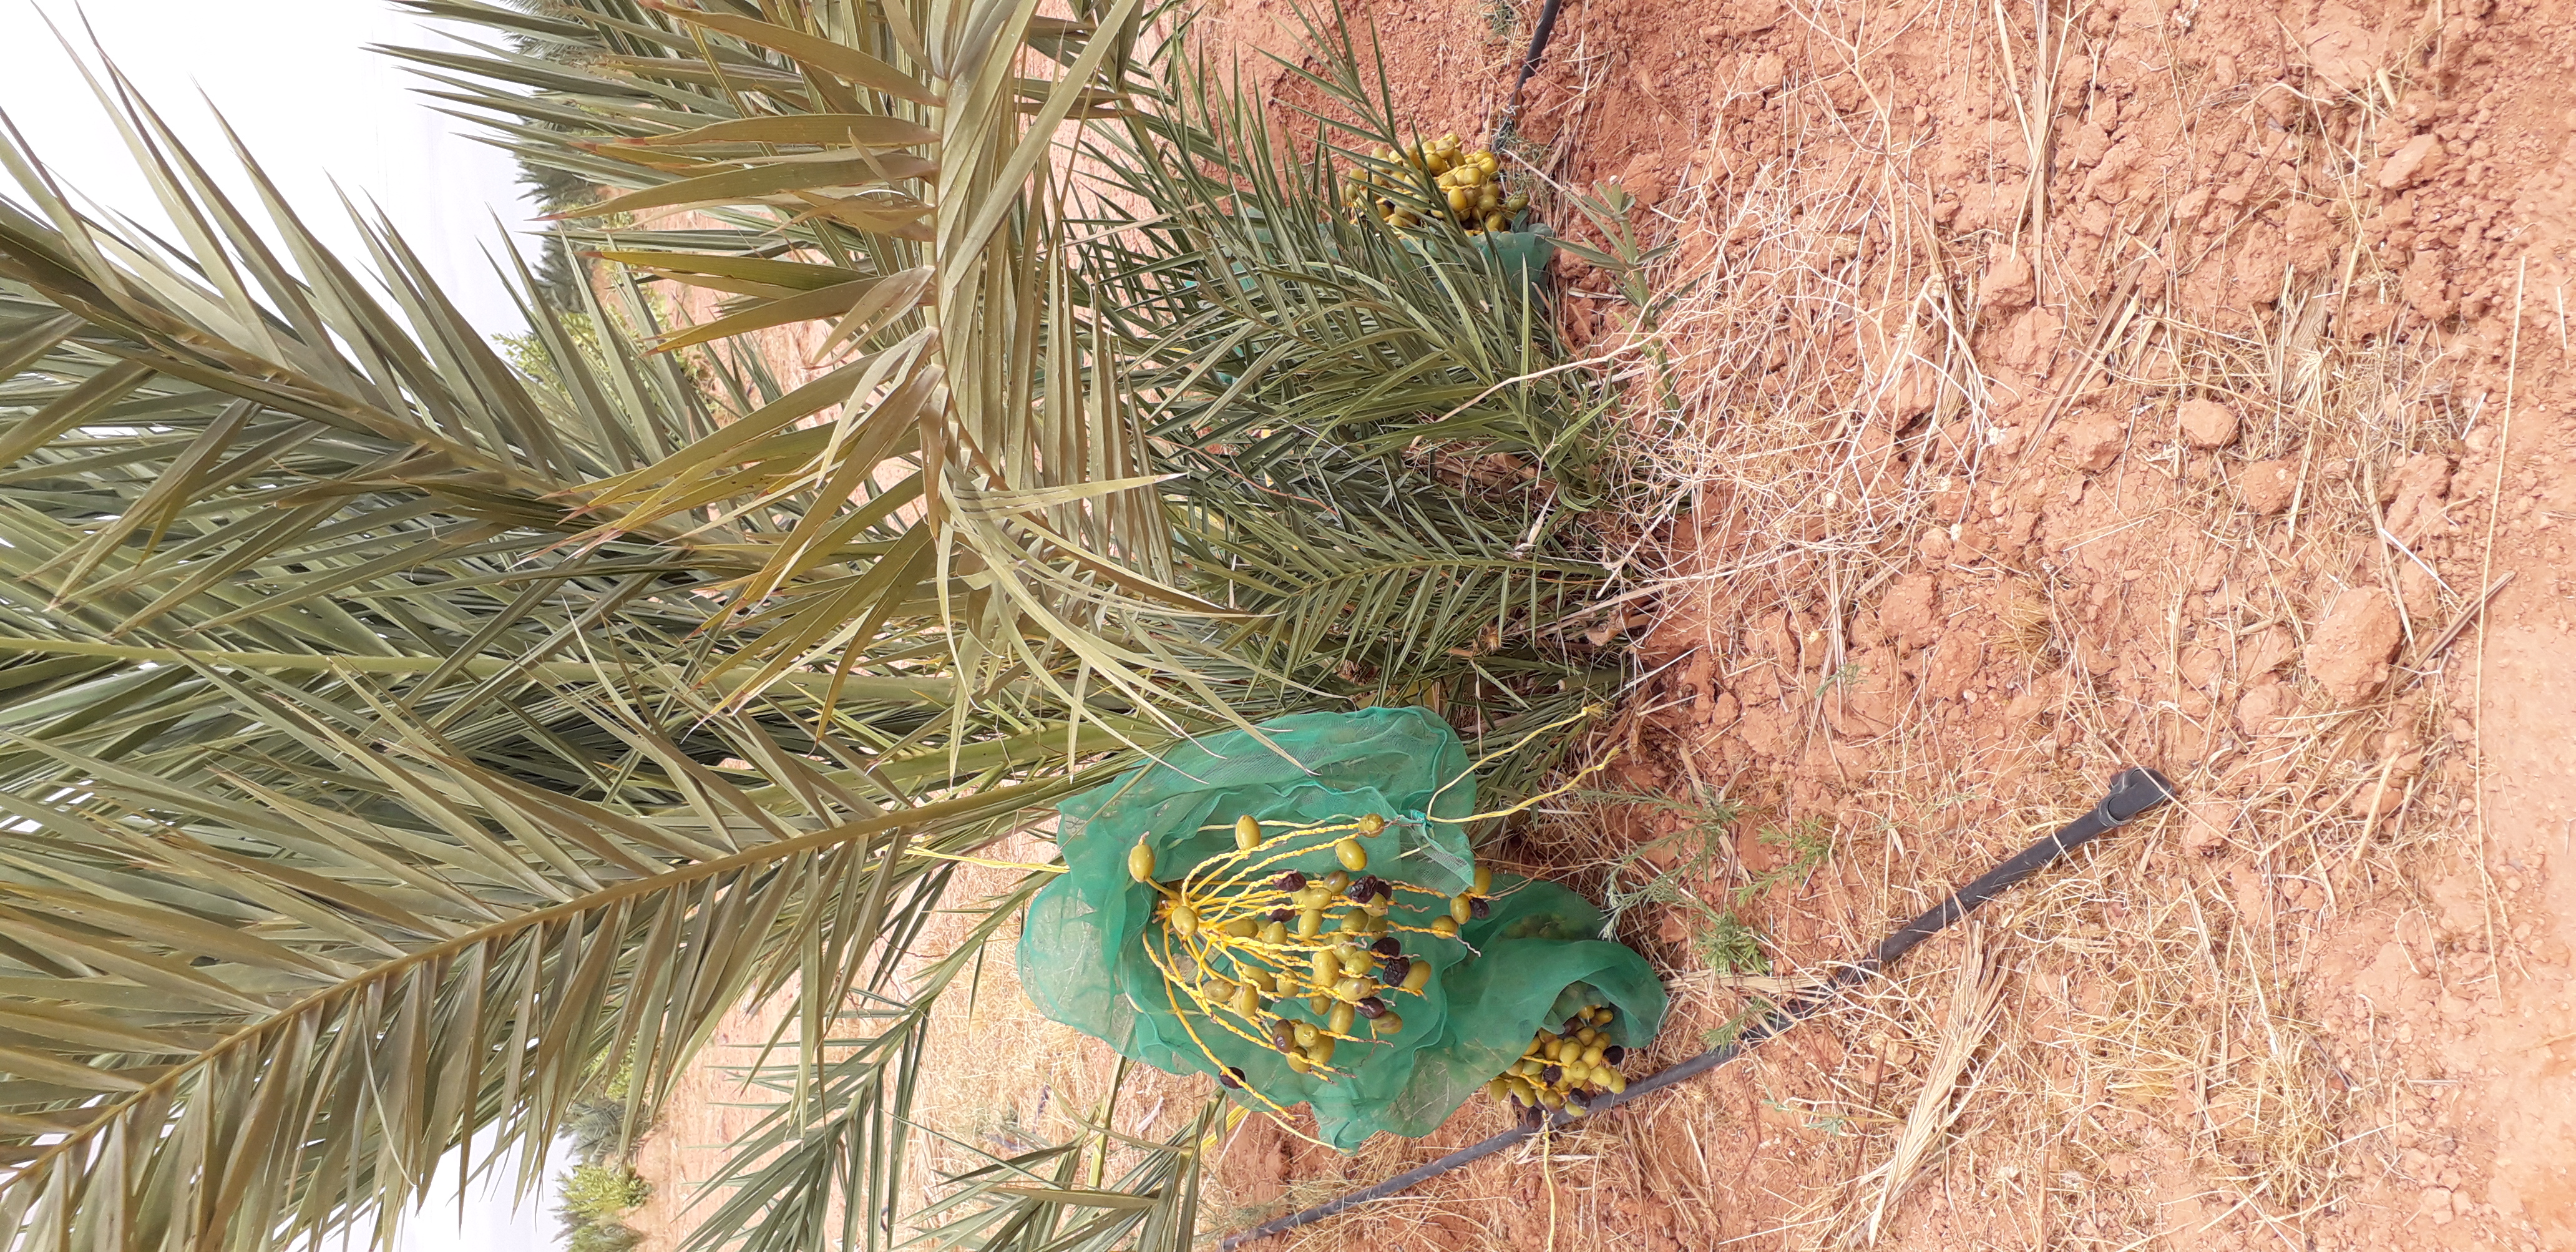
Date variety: kholt